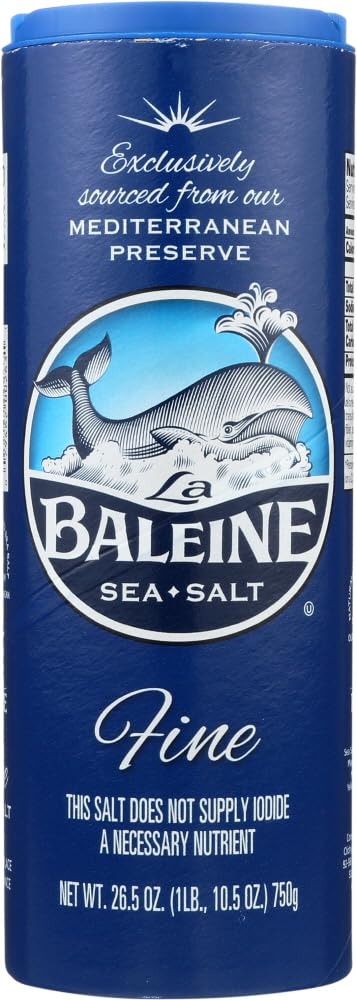
Item Name: Mediterranean Sea Salt Fine Crystals 1 container, 26.5 Ounce
Bullet Point 1: Product Size: 1 container - 26.5 oz
Bullet Point 2: From France, by La Baleine
Value: 26.5
Unit: Ounce

Price: 9.805